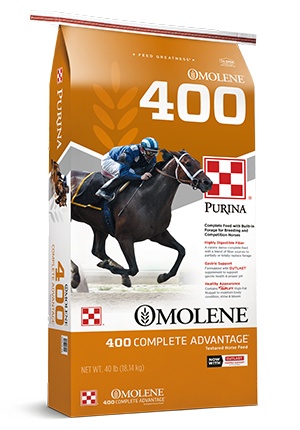
Purina® Omolene® #400 Complete Advantage Horse Feed
Complete feed with built-in forage for breeding and competition horses It took over 100 years of industry-leading research and innovation to build today’s Purina ® Omolene ® horse feed lineup. We started with naturally nutritious high-quality whole grains packed with antioxidants, phytonutrients and prebiotic fibers. From there, countless nutrition studies and feeding trials at the Purina Animal Nutrition Center led to scientific breakthroughs that keep our formulas on the cutting-edge of equine nutrition and performance. Because only innovations proven to have the highest level of performance and safety earn their place in Purina ® Omolene ® horse feeds, you can feed with full confidence. Whether you need to fuel intense competitive performance, support your horse’s gastric health or nourish the growth of the next generation of equine athletes, Omolene ® feeds are built to help solve your toughest nutritional challenges. When there’s greatness on the inside, it shows on the outside. Features & Benefits Added Loose Beet Pulp Shreds Provides an excellent source of fermentable fiber for slow release energy Built-in Forage To completely or partially replace the hay or pasture in the horse’s diet Healthy Appearance Contains Purina® Amplify® high fat nugget to maintain body condition shine and bloom Low Dust Ingredients Contains no barley, oats or alfalfa Purina® Amplify® High-Fat Nugget A proprietary blend of vegetable oils, flax seed and rice bran for weight gain, performance, shine & bloom Soy-Blend Molasses Helps to prevent bricking in the winter and drying out in the summer Vitamin & Mineral Fortification Provides 100% of the required vitamins and minerals when fed as directed Based on “Nutrient Requirements of Horses Sixth Revised Edition–2007” published by the National Research Council Nutrients Nutrient Min / Max Amount Crude Protein MIN 12.00 % Lysine MIN 0.50 % Crude Fat MIN 5.50 % Crude Fiber MAX 18.00% Acid Detergent Fiber (ADF) MAX 21.00 % Neutral Detergent Fiber (NDF) MAX 35.00 % Calcium (Ca) MIN 0.80 % Calcium (Ca) MAX 1.30 % Phosphorus (P) MIN 0.40 % Copper (Cu) MIN 35.00 PPM Selenium (Se) MIN 0.30 PPM Zinc (Zn) MIN 140 PPM Vitamin A MIN 3000 IU/LB Vitamin E MIN 100 IU/LB Feeding Directions Lifestyle Weight of Horse in Pounds 800 1,000 1,200 Omolene® 400 Horse Feed (lbs/day)* Maintenance 8.75 10.75 13.00 Light Work 10.50 13.00 15.50 Moderate Work 12.25 15.00 18.25 Early Gestation (first 250 days) 9.00 11.00 13.25 *Omolene® 400 contains high-quality roughage and can be fed without hay. If fed with hay, the feeding rates of Omolene® 400 can be reduced. To meet nutrient requirements, do not feed less than 0.6 lbs per 100 lbs of body weight per day (6 lbs per 1000-lb horse) of Omolene® 400. To meet fiber requirements, do not feed less than 1.2 lbs/100 lbs of body weight per day of Omolene® 400 and hay or pasture equivalent combined. Changing To Make the feed change gradually over a period of 7 to 10 days. Mix the new feed with the old, gradually increasing the amount of the new feed while decreasing an equal amount of the old. Changes in the rate of feeding should not exceed 1 pound per day for each horse. Caution Store in a dry, well-ventilated area protected from rodents and insects. Do not feed moldy or insect-infested feed to animals as it may cause illness, performance loss or death. Important Feeding rates will vary with size, age, temperament, health status, forage quality, climate and activity level. Feed at regular times, at least twice daily. When fed as a complete feed, a minimum of three meals per day is recommended. Do not feed more than 0.8 lbs/100 lbs (8 lbs per 1000-lb horse) of body weight per meal. Do not feed free-choice. Prevent rapid eating by the horse of any feedstuff. Reduce and/or delay feeding a horse which is hot, excited or showing pain, has fever or diarrhea. Consult your veterinarian if any problems arise. Any feed changes should be made gradually over a period of 7 to 10 days. Changes in the rate of feeding should not exceed 1.0 lb per day for each horse. Provide fresh, clean water at all times. Provide your horse with access to salt. Consult with your veterinarian regularly and maintain a routine dental, parasite control and health care program for your horse.
Brand: Purina
Category: Sporting Goods > Outdoor Recreation > Equestrian > Horse Care > Horse Feed